Simone Pianetti

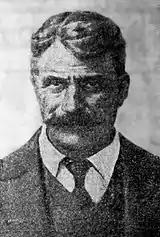
Simone Pianetti

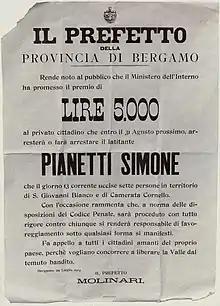
Wanted poster published 29 July 1914

Pianetti was born in Camerata Cornello, Lombardy, Austrian Empire. The area came under the control of Italian forces when he was still an infant and was made part of the Kingdom of Italy when it was formed in 1861. At a young age, he unsuccessfully attempted to kill his father over a legacy question. For unknown reasons he was not charged and in an agreement with the local chief of the Carabinieri, he left Italy and went to the United States of America. After some years in the US he returned to Italy with a ticket paid for by his father. Back in his village, he married a woman named Carlotta who gave birth to seven children.